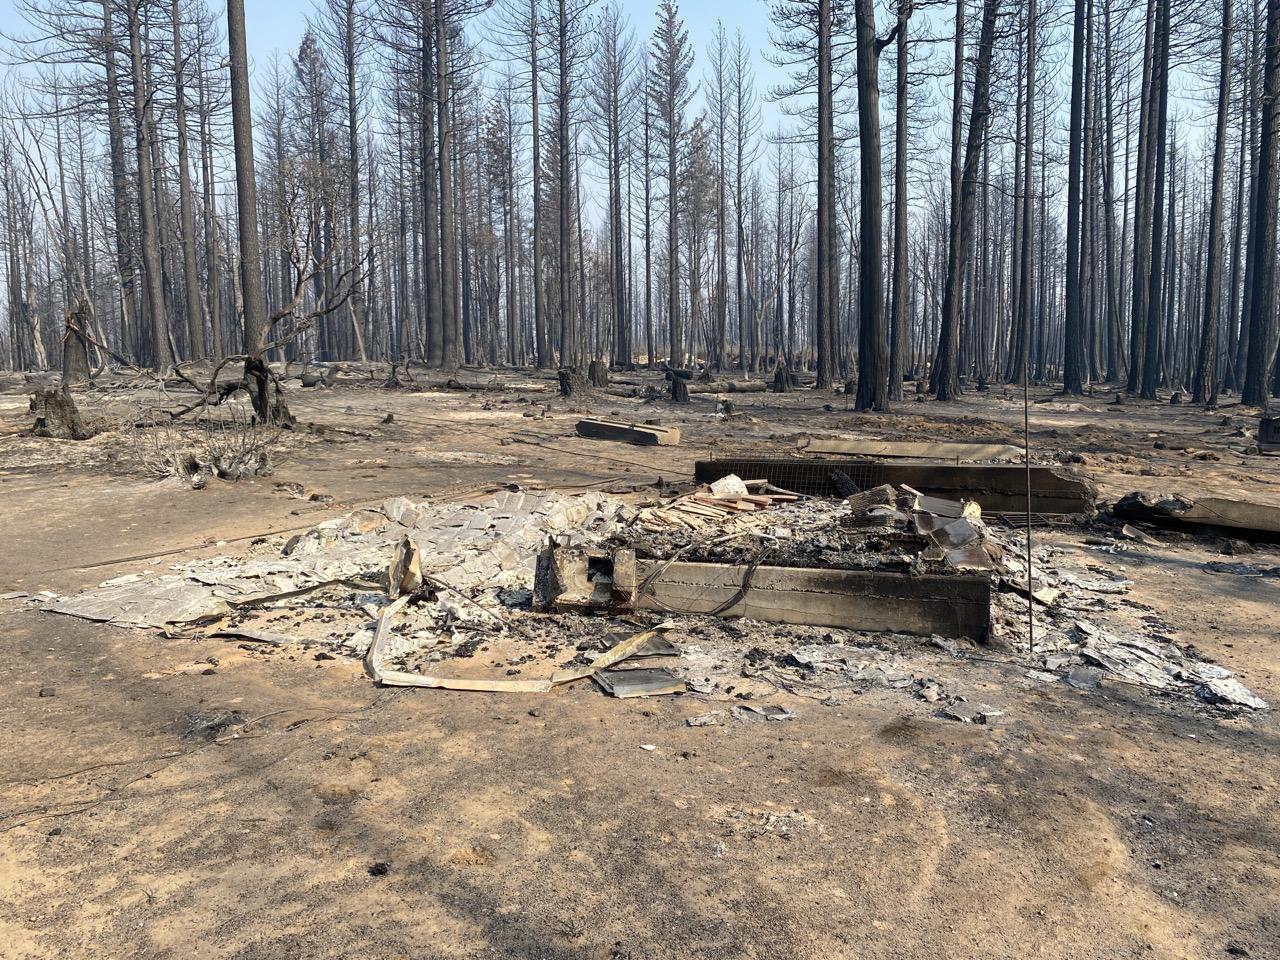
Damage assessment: destroyed